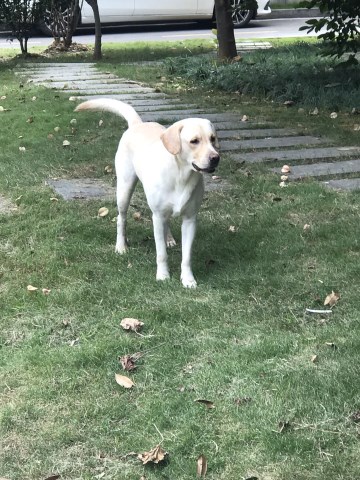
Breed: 3580-n000122-Labrador_retriever